Alpha Phi Omega

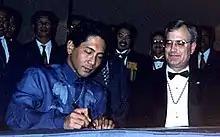
Signing of the ICAPO charter at the 1994 national convention in Dallas/Fort Worth, Texas

The fraternity was opened fully to women in 1976. All members are called "Brothers," regardless of gender. The Fraternity views "Brothers" as a gender-neutral term. Before women were allowed to join, several smaller sororities, parallel in ideals but independent in structure, were formed for women who had been Camp Fire Girls or Girl Scouts, including Gamma Sigma Sigma and Omega Phi Alpha. Several Alpha Phi Omega chapters started "little sister" groups, some of which formed separate organizations (e.g., Jewels of Tau, Phyettes, etc.).